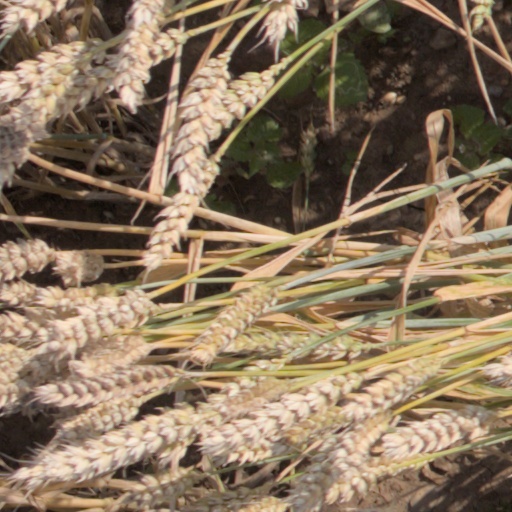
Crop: wheat